Golazin

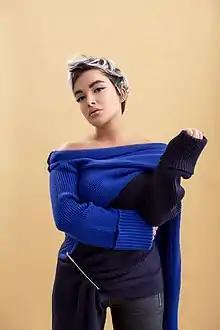
Gola in 2020

Golazin Ardestani (Persian: گل آذین اردستانی), better known by her stage name Gola, is an Iranian born, British-American singer-songwriter, musicologist, vocalist and actress based in London. She plays piano, santur, dammam (Persian percussion) and the flute.